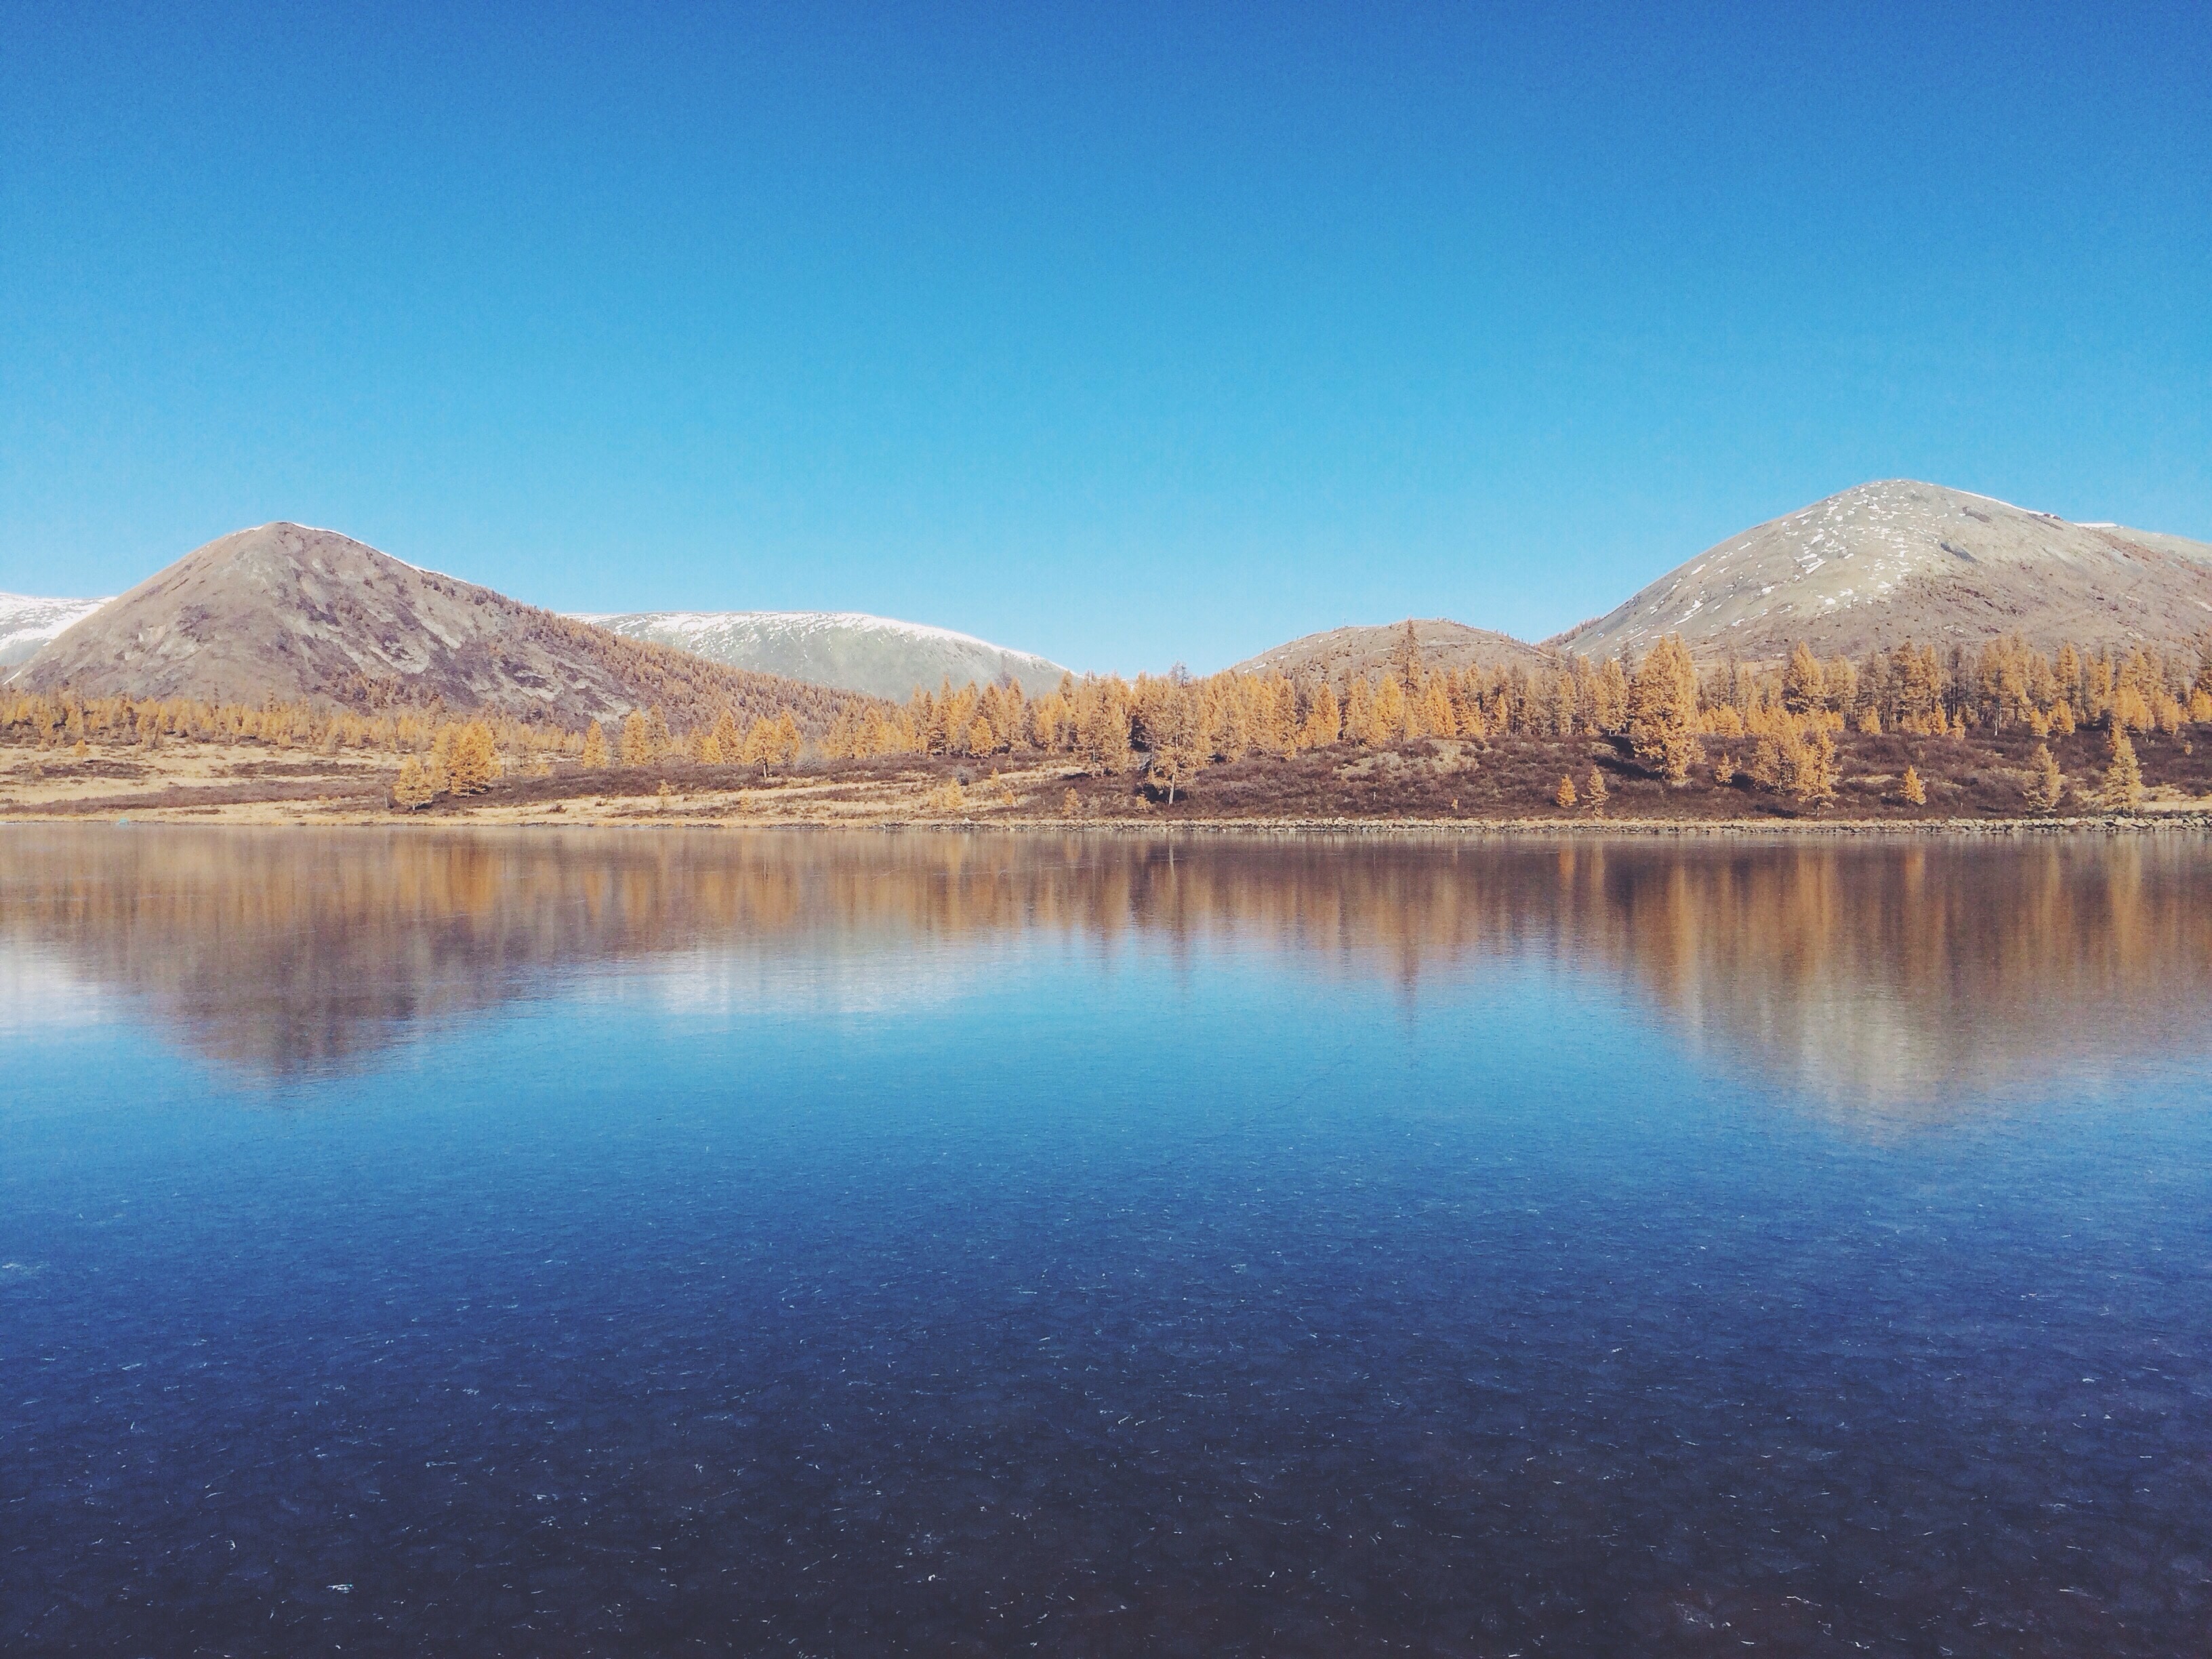
landscape, sea, wilderness, mountain, morning, fall, hill, lake, dawn, mountain range, dusk, reflection, autumn, reservoir, lakeside, plateau, fell, loch, crater lake, tarn, mountainous landforms